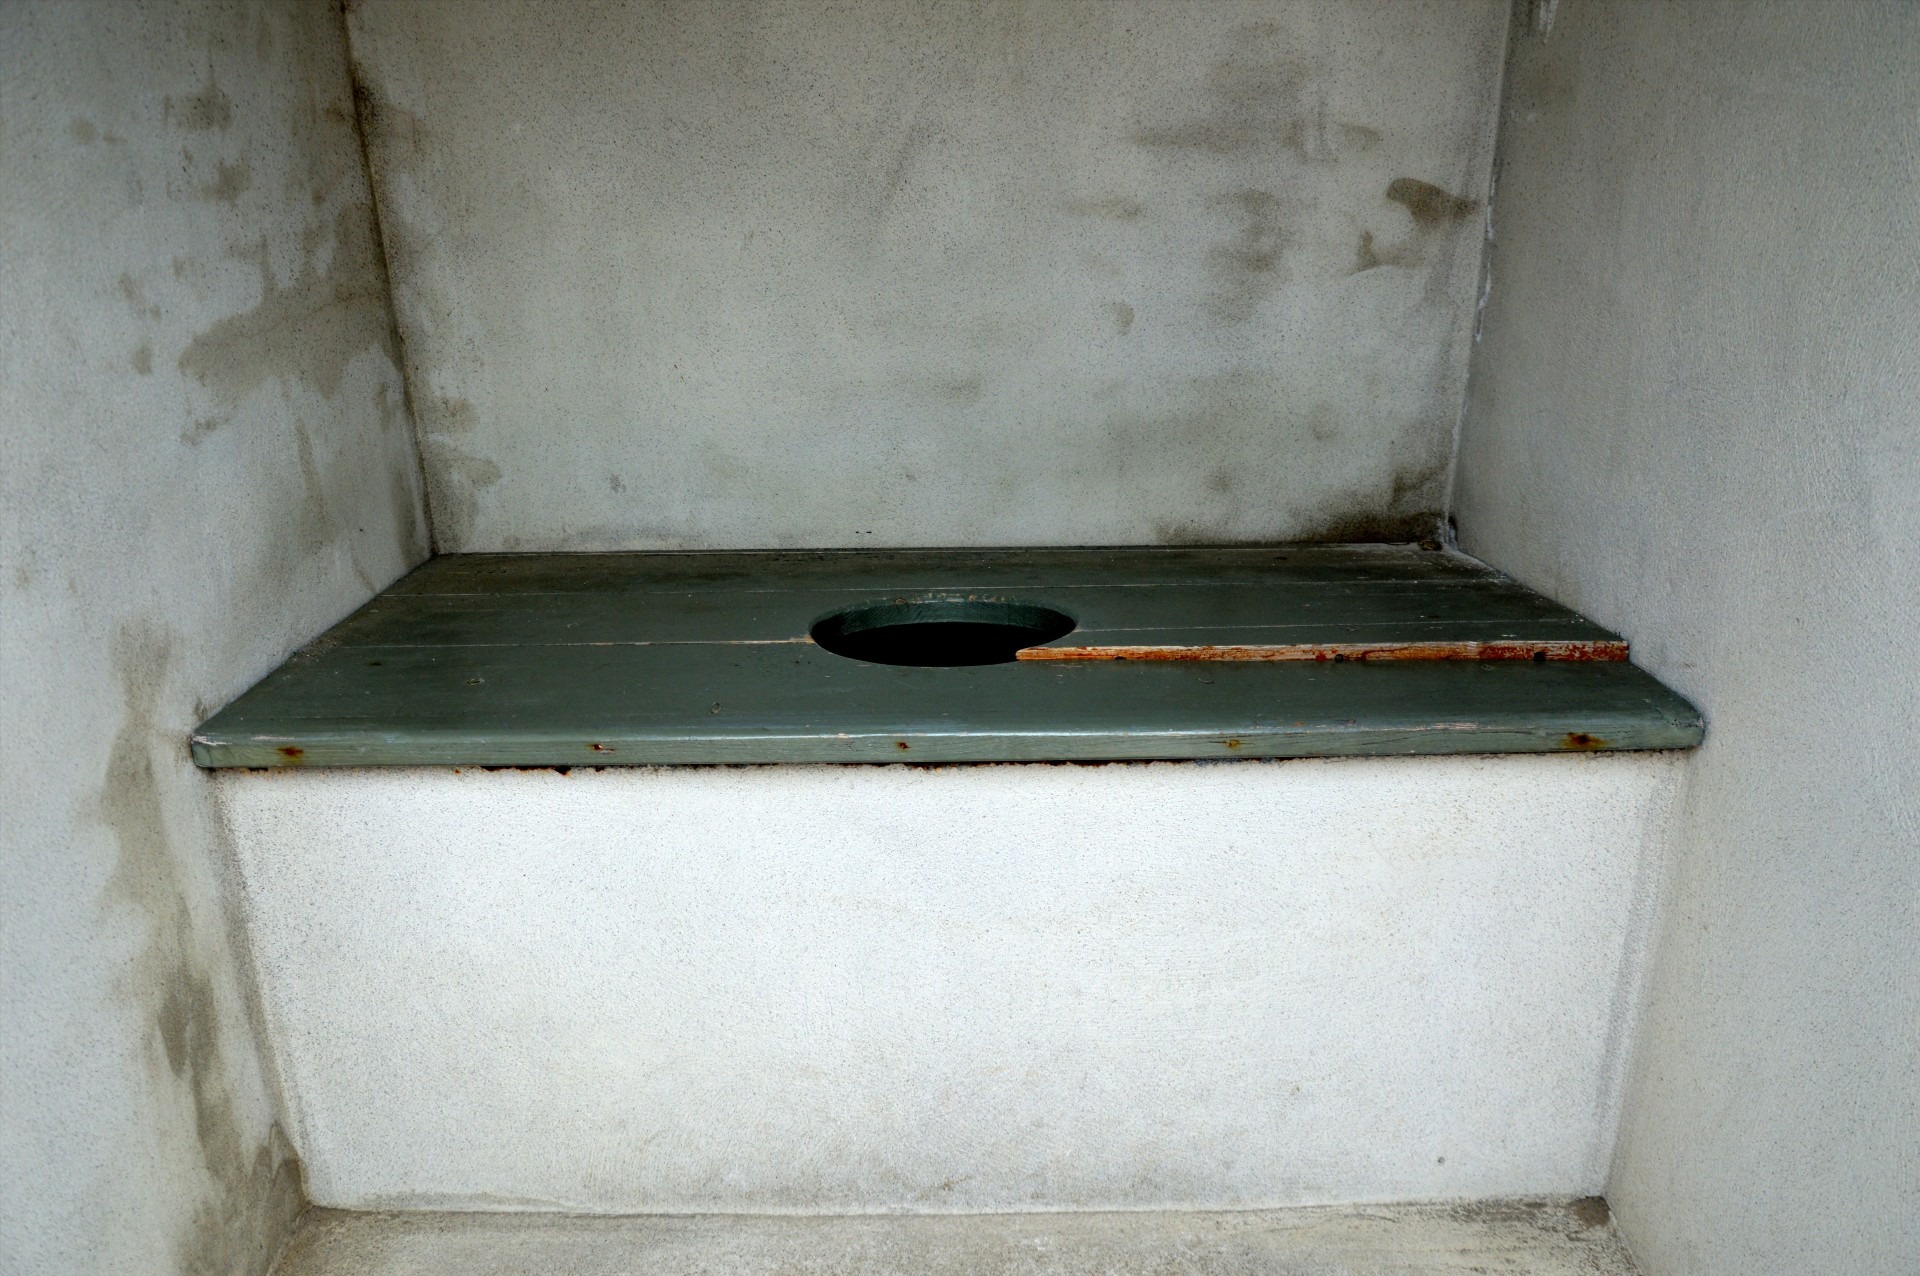
house, floor, wall, furniture, room, war, fortress, history, fort, officer, bunker, latrine, flooring, man made object